Thrush nightingale

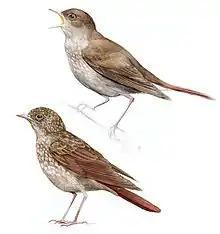
A singing male above and a juvenile below

An adult thrush nightingale is about long with a wingspan of approximately . The head, nape and the whole of the upper parts of the thrush nightingale are dark brown with a slight olive tinge. The colour is much deeper than that of the nightingale and is not at all rufous. The upper tail-coverts are less olivaceous and the tail feathers are dark rufous-brown. The lores and ear-coverts are brownish-black and the chin and throat are pale buff or whitish, mottled with brown, and are paler in colour than the nightingale. The sides of the throat are spotted brown and the pale feathers of the breast have brown central bands giving the breast a mottled appearance. The under tail-coverts are buff, sometimes barred or marked with brown. The wing feathers and wing-coverts are dark brown and less rufous than the nightingale. The beak, legs and feet are brown and the irises are dark brown. The sexes are similar to each other in appearance and the juveniles are darker and more mottled. There is a single moult in July and August at the end of the breeding season.